History of the Pitcairn Islands

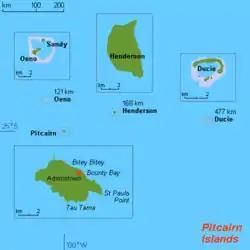
Map of Pitcairn Islands.

The history of the Pitcairn Islands begins with the colonization of the islands by Polynesians in the 11th century. Polynesian people established a culture that flourished for four centuries and then vanished. They lived on Pitcairn and Henderson Islands, and on Mangareva Island to the northwest, for about 400 years.